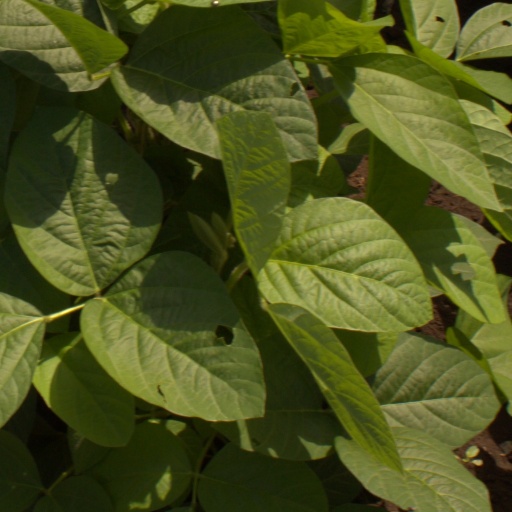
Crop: soybean